Lewiston, Maine

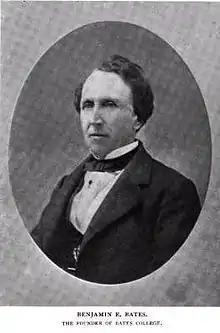

Lewiston was a slow but steadily growing farm town throughout its early history. By the early-to-mid-19th century, however, as water power was being honed, Lewiston's location on the Androscoggin River would prove to make it a perfect location for emerging industry. In 1809, Michael Little built a large wooden sawmill next to the falls. Burned in 1814 by an arsonist, it was later rebuilt. In 1836, local entrepreneurs—predominantly the Little family and friends—formed the Androscoggin Falls Dam, Lock & Canal Company:...for the purpose of erecting and constructing dams, locks, canals, mills, works, machines, and buildings on their own lands and also manufacturing cotton, wool, iron, steel, and paper in the towns of Lewiston, Minot, and Danville.